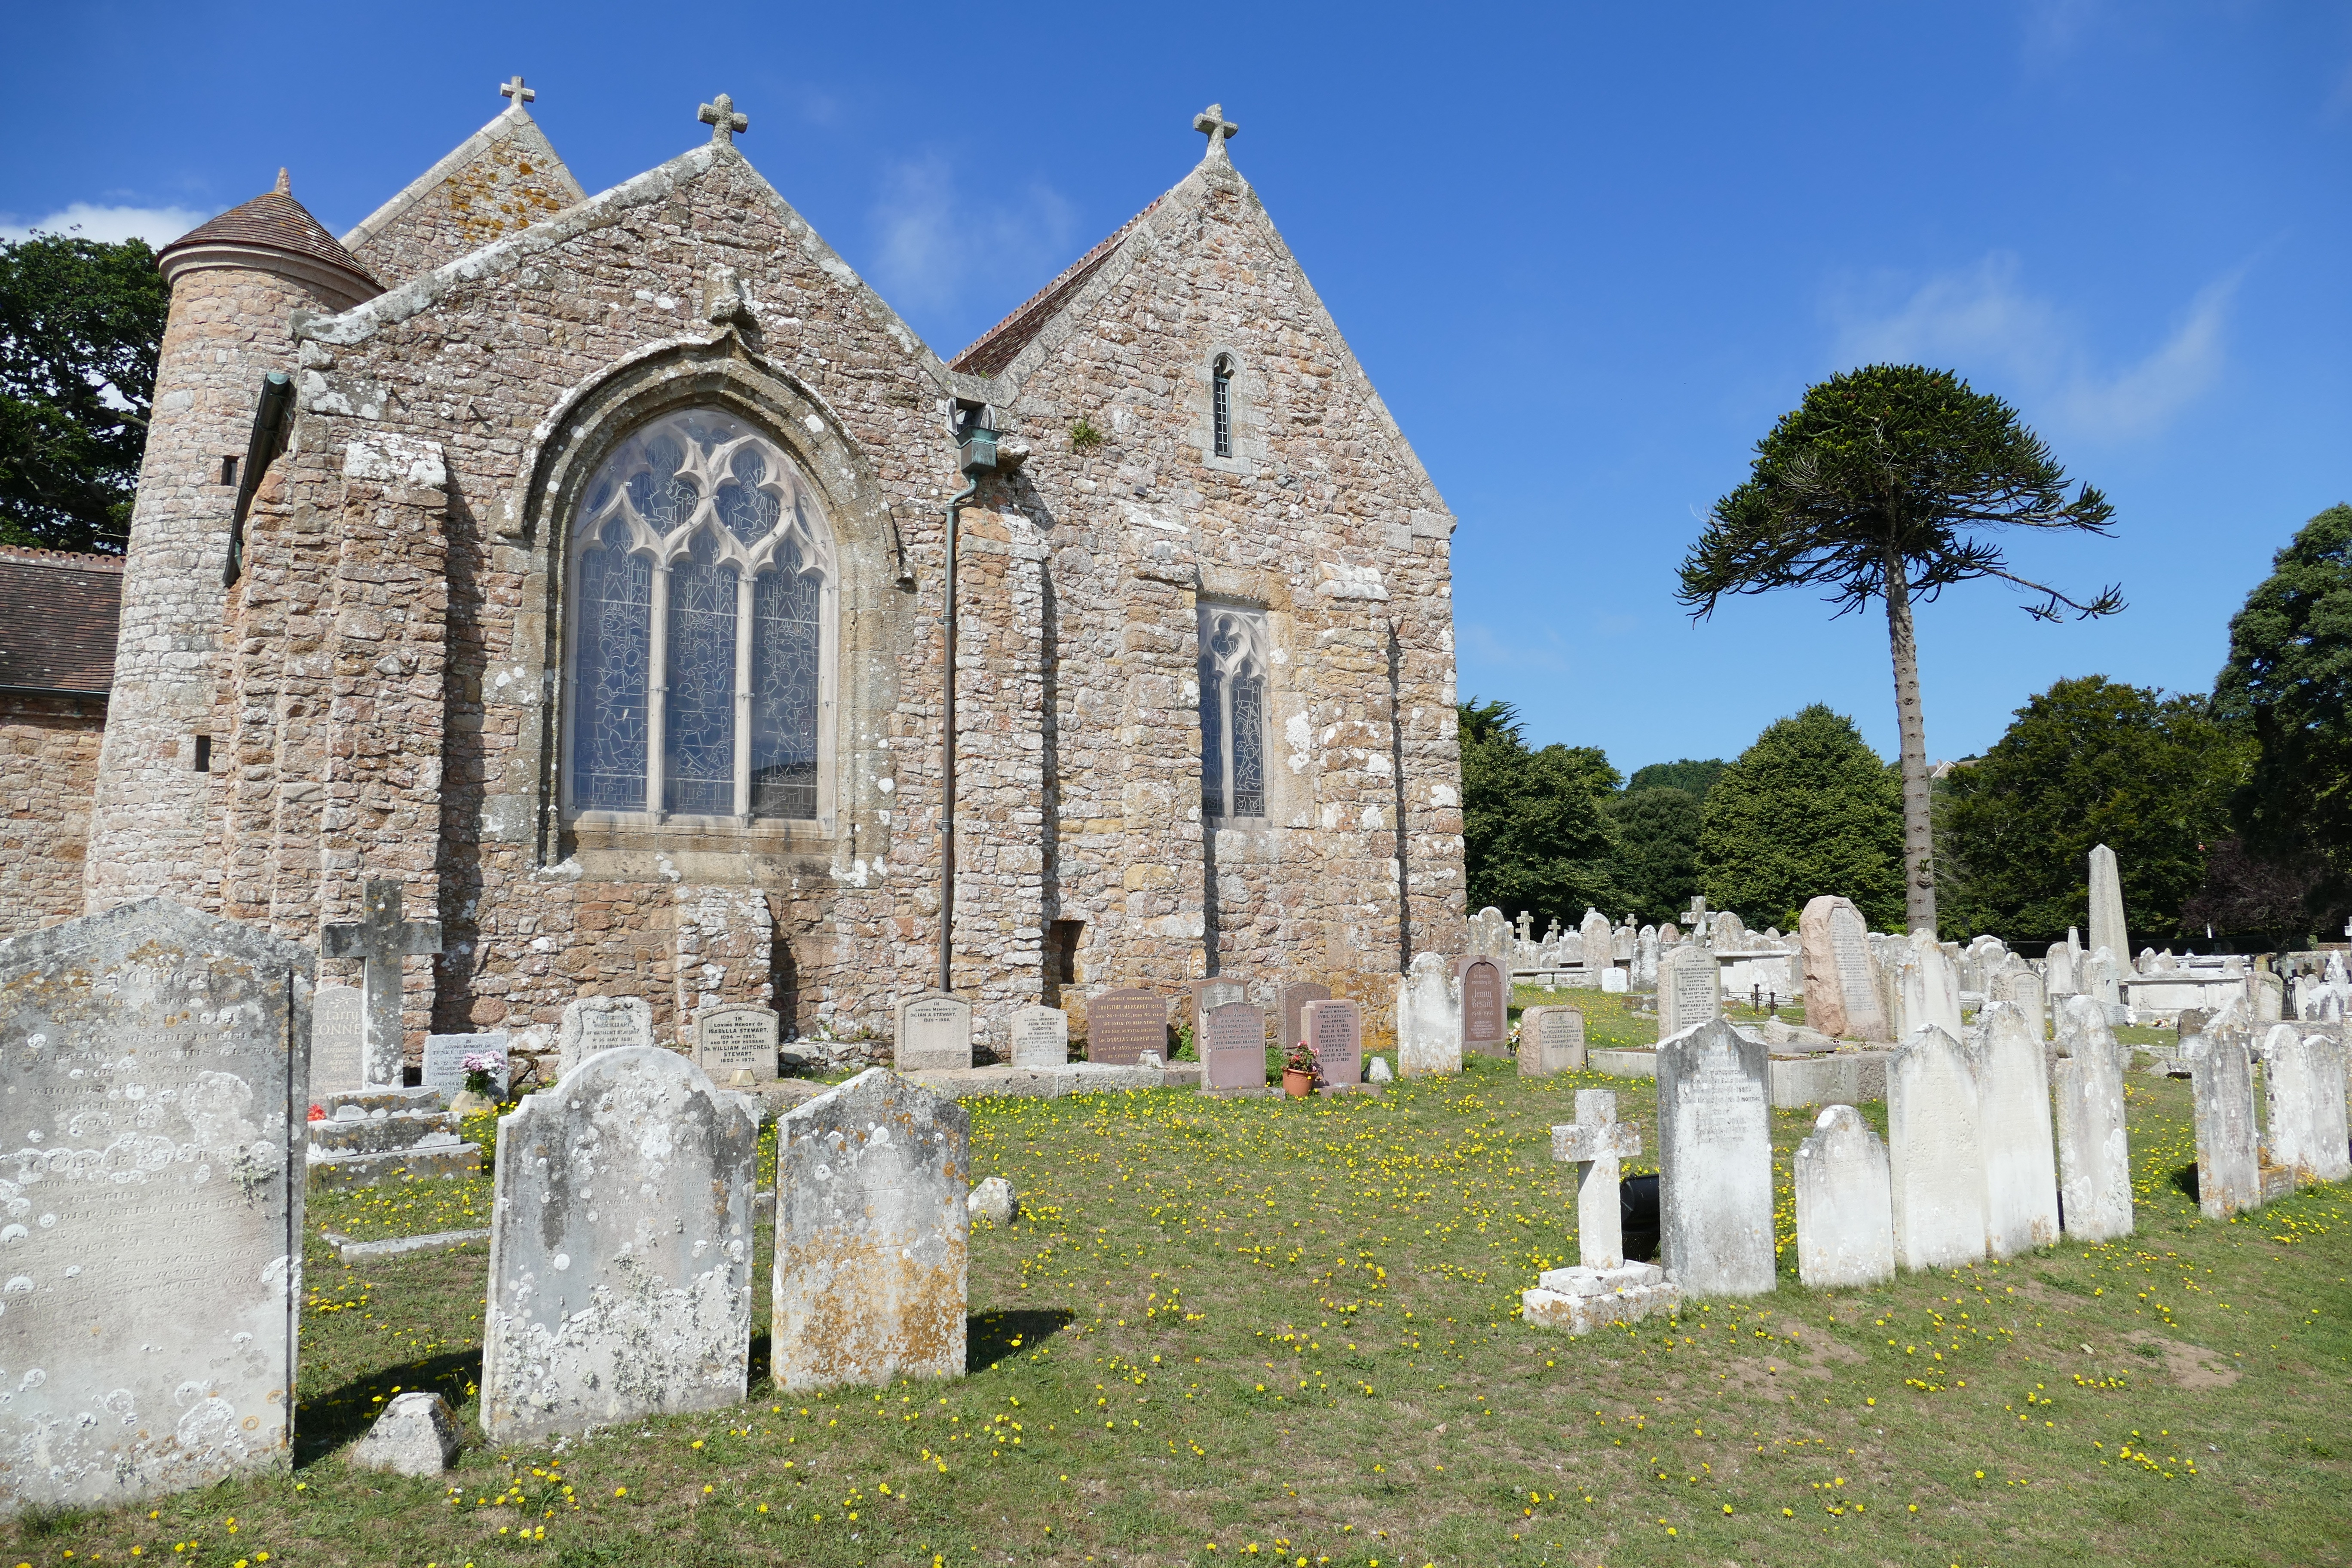
building, island, church, chapel, cemetery, place of worship, england, grave, ruins, monastery, abbey, romanesque, estate, historically, jersey, united kingdom, rhaeto romanic, channel islands, island of jersey, st brelade, spanish missions in california